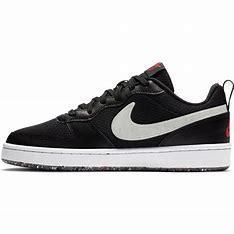
Brand: Nike
Model: Court Borough